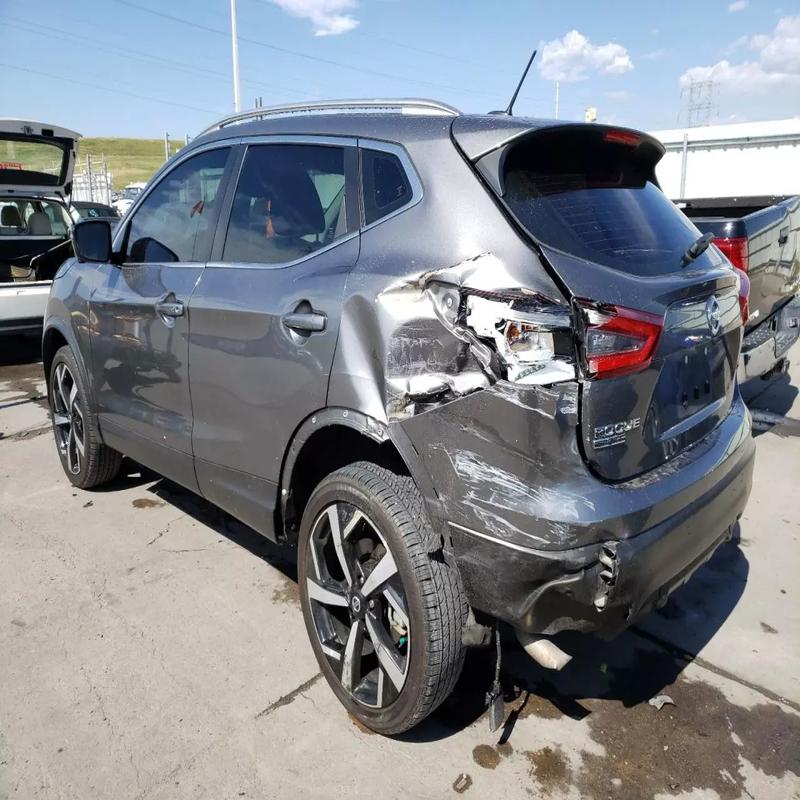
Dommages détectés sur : aile arrière gauche, malle, feu arrière droit, feu arrière gauche, pare-choc arrière, plaque d'immatriculation arrière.
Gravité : majeur